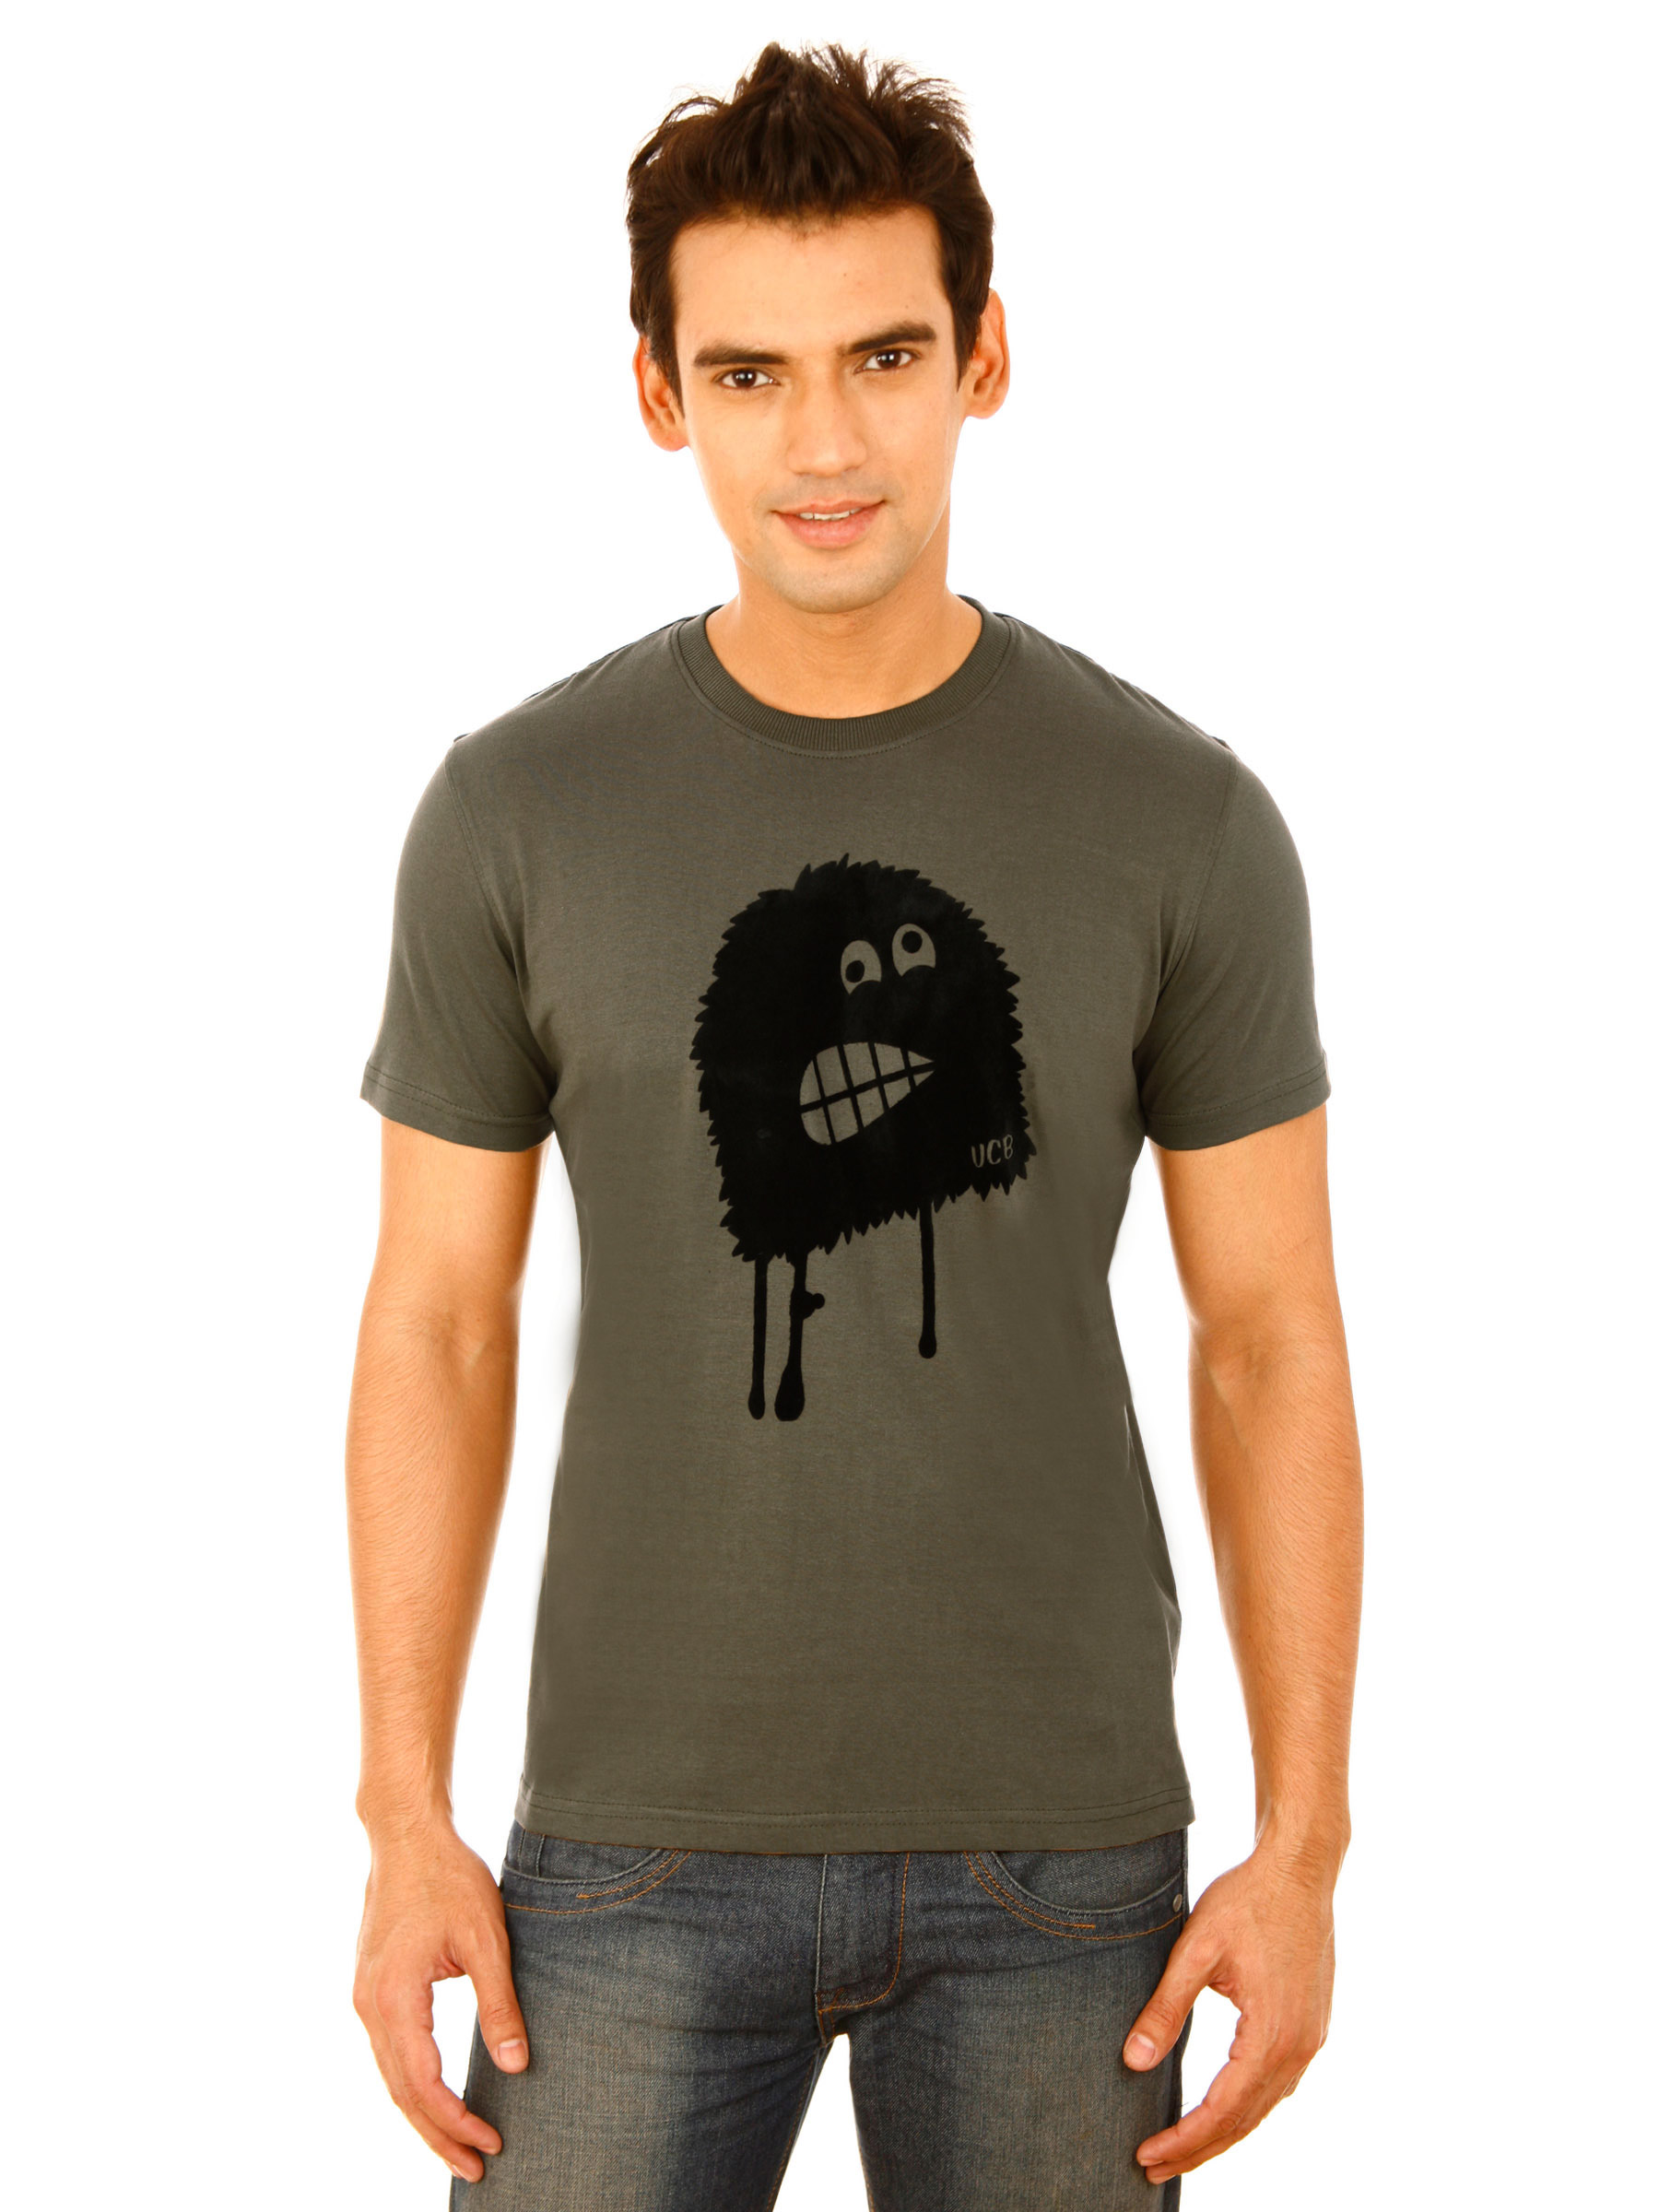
United Colors of Benetton Men Light Winter Olive Tshirts
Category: Apparel / Topwear / Tshirts
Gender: Men
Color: Olive
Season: Fall 2011
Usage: Casual